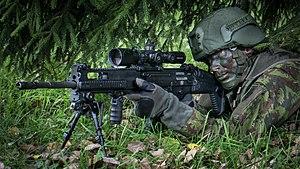
Le FN SCAR est un fusil d'assaut de conception belge fabriqué par la FN Herstal.